19th GLAAD Media Awards

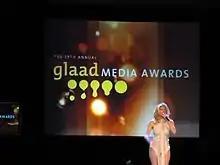
Presenter on stage at 19th GLAAD Media Awards

The GLAAD Media Awards were created in 1990 by the Gay & Lesbian Alliance Against Defamation (GLAAD) to "recognize and honor media for their fair, accurate and inclusive representations of the lesbian, gay, bisexual and transgender (LGBT) community and the issues that affect their deads."